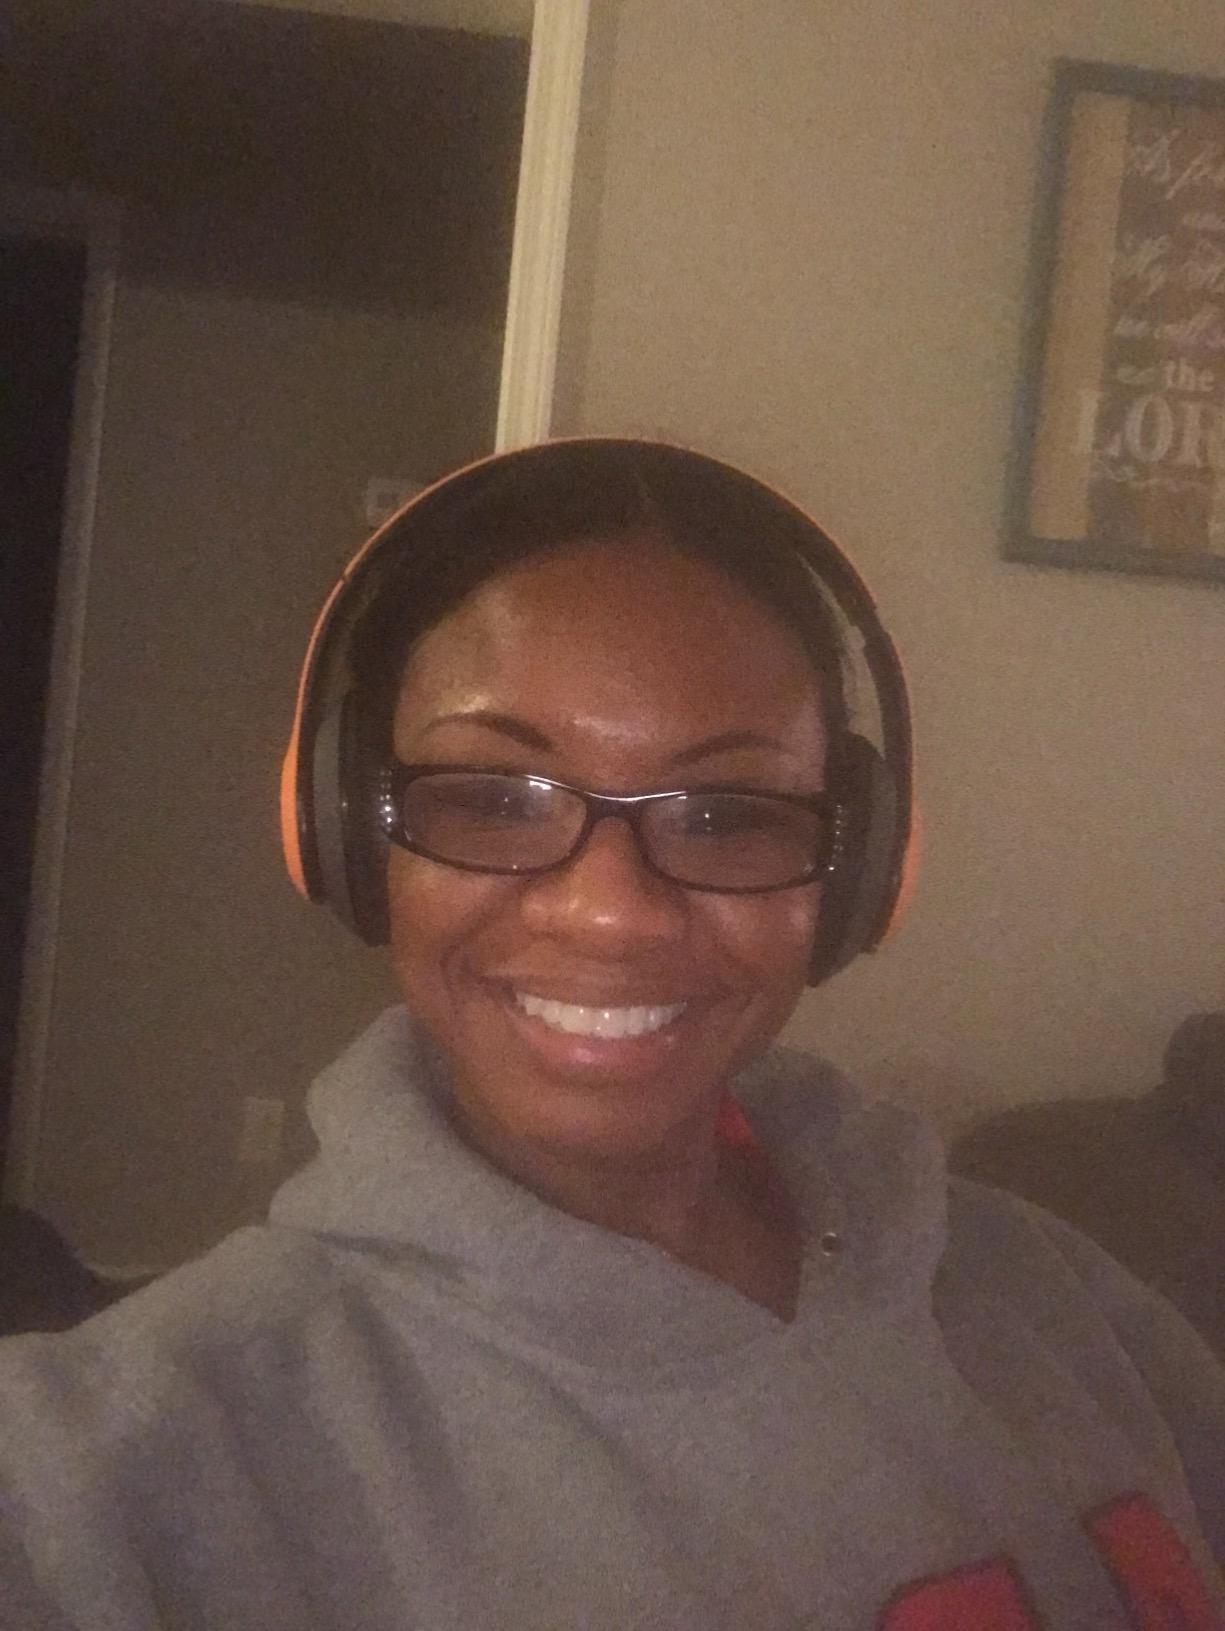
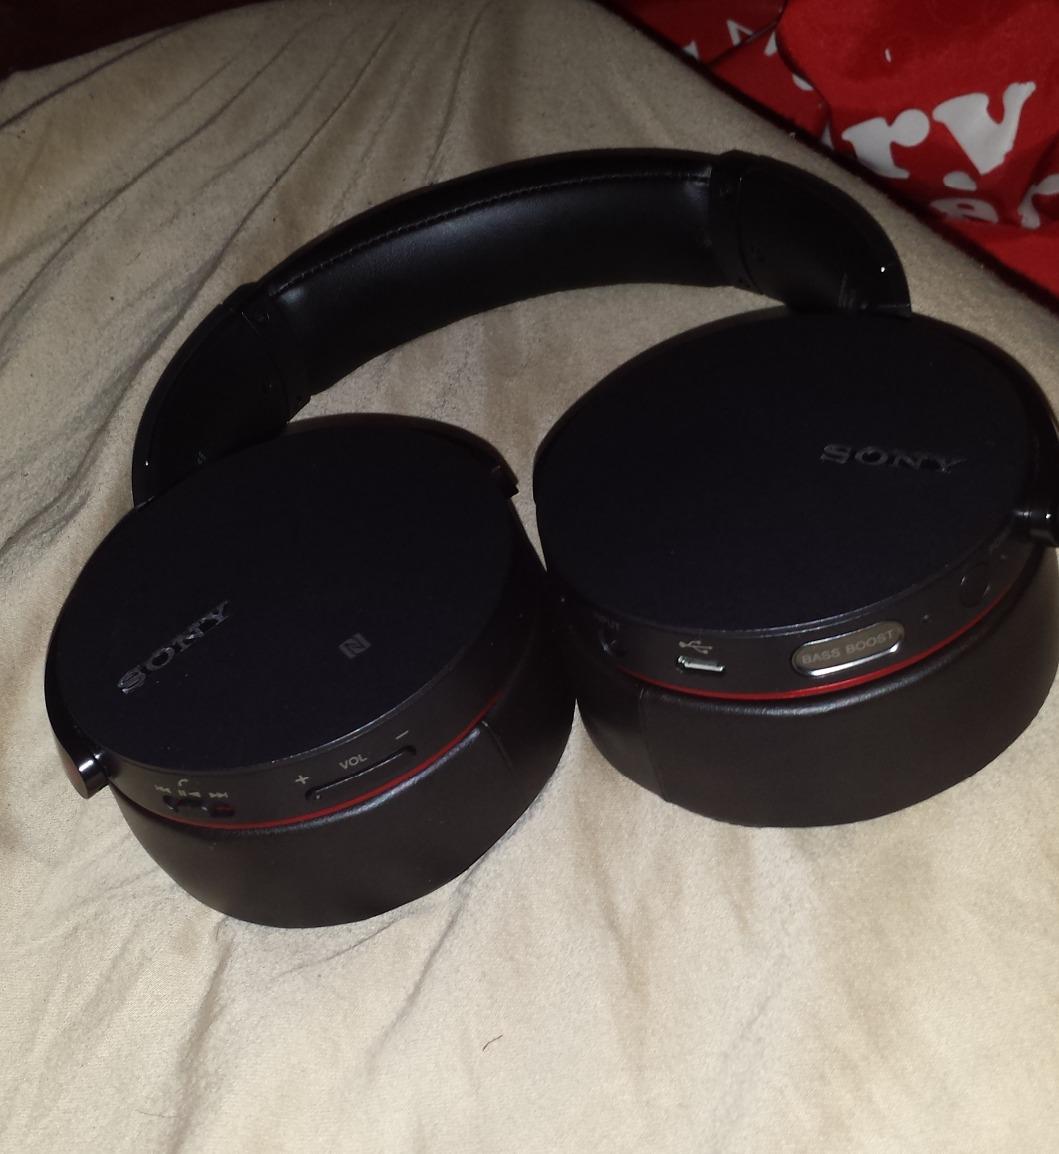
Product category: headphones
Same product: no